Mary Broad

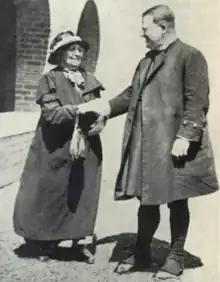
Mary Broad with the Archbishop of York in 1935

Broad was known for doing what she thought was right ignoring criticism and tradition. Her pupils were taken on nature walks, they played hockey and cricket and they were taken on trips abroad. Broad took advice from Frances Buss who had created the North London Collegiate School in 1850. Broad hoped that her school could be as successful. Buss told her to not appoint a board of governors as they would hold back plans for new buildings. She eventually ignored this advice as she was not feeling well in 1898. She made a substantial endowment of the school and she gained management assistance. Students at her school under her headship included the sculptor Helen Margaret George and the writer and film critic Dilys Powell.